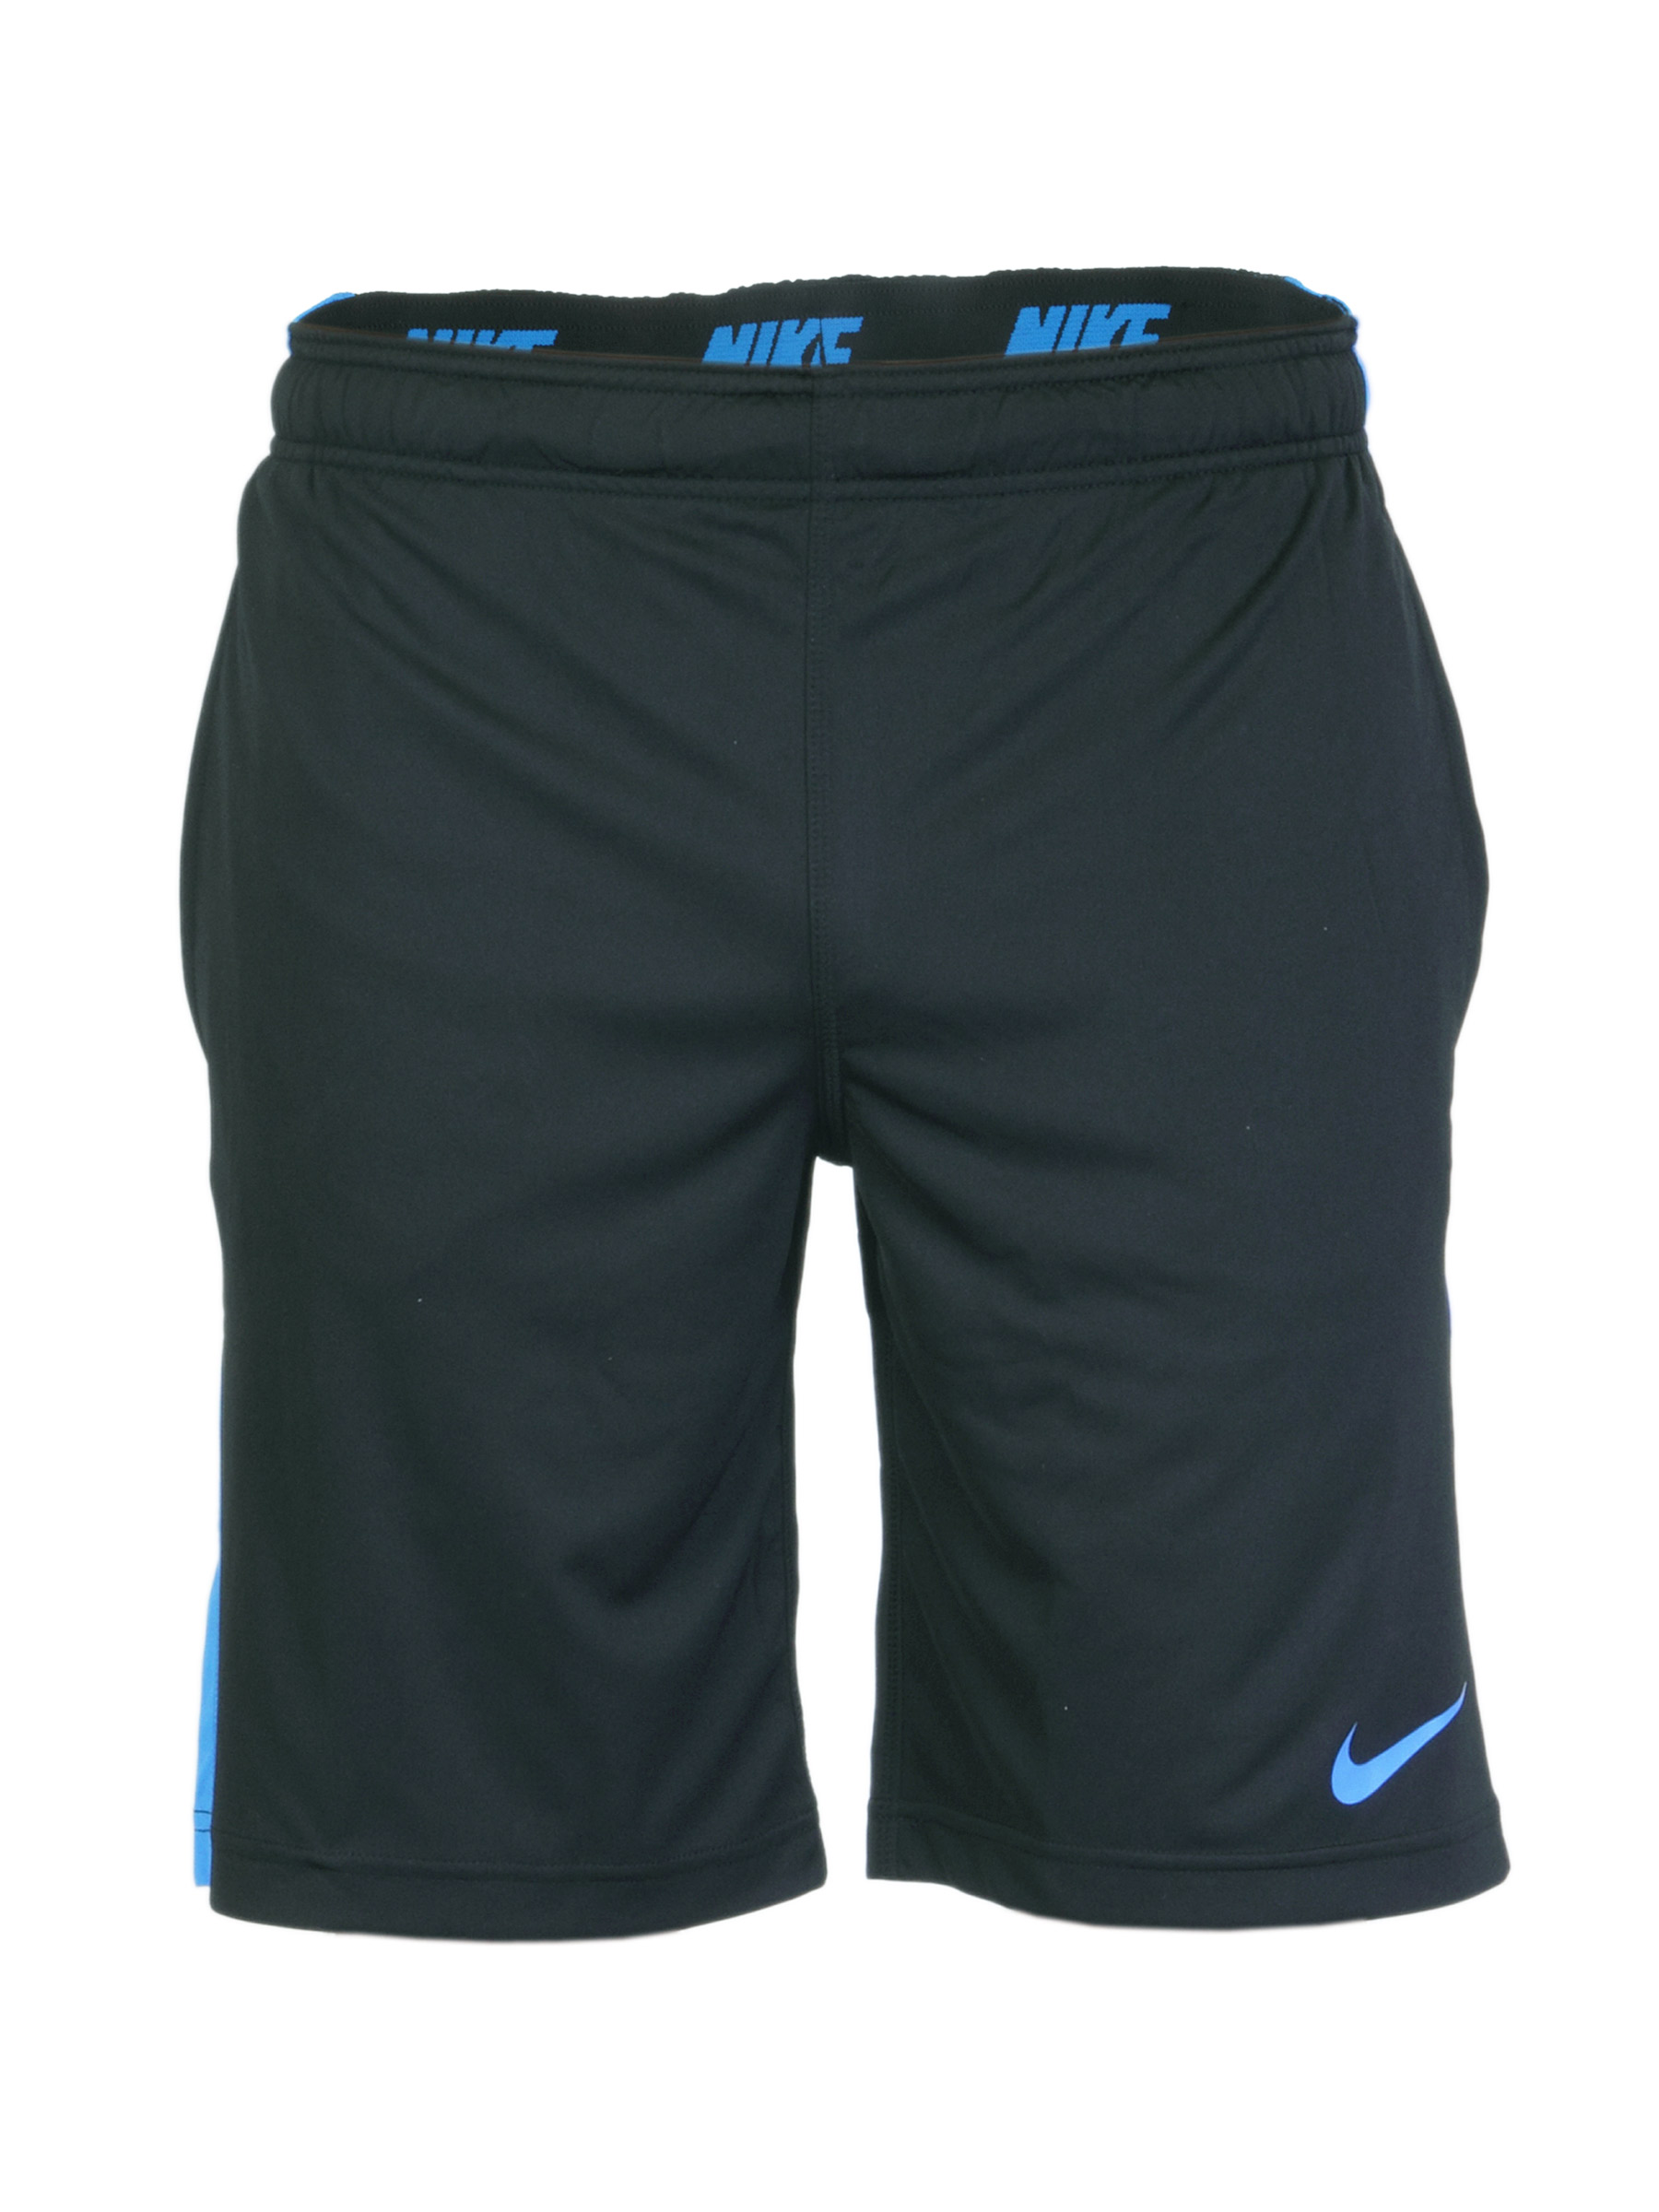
Nike Men Fly Black Shorts
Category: Apparel / Bottomwear / Shorts
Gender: Men
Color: Black
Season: Summer 2012
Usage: Sports